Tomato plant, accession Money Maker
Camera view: bottom (45 deg); turntable rotation: 300 degrees
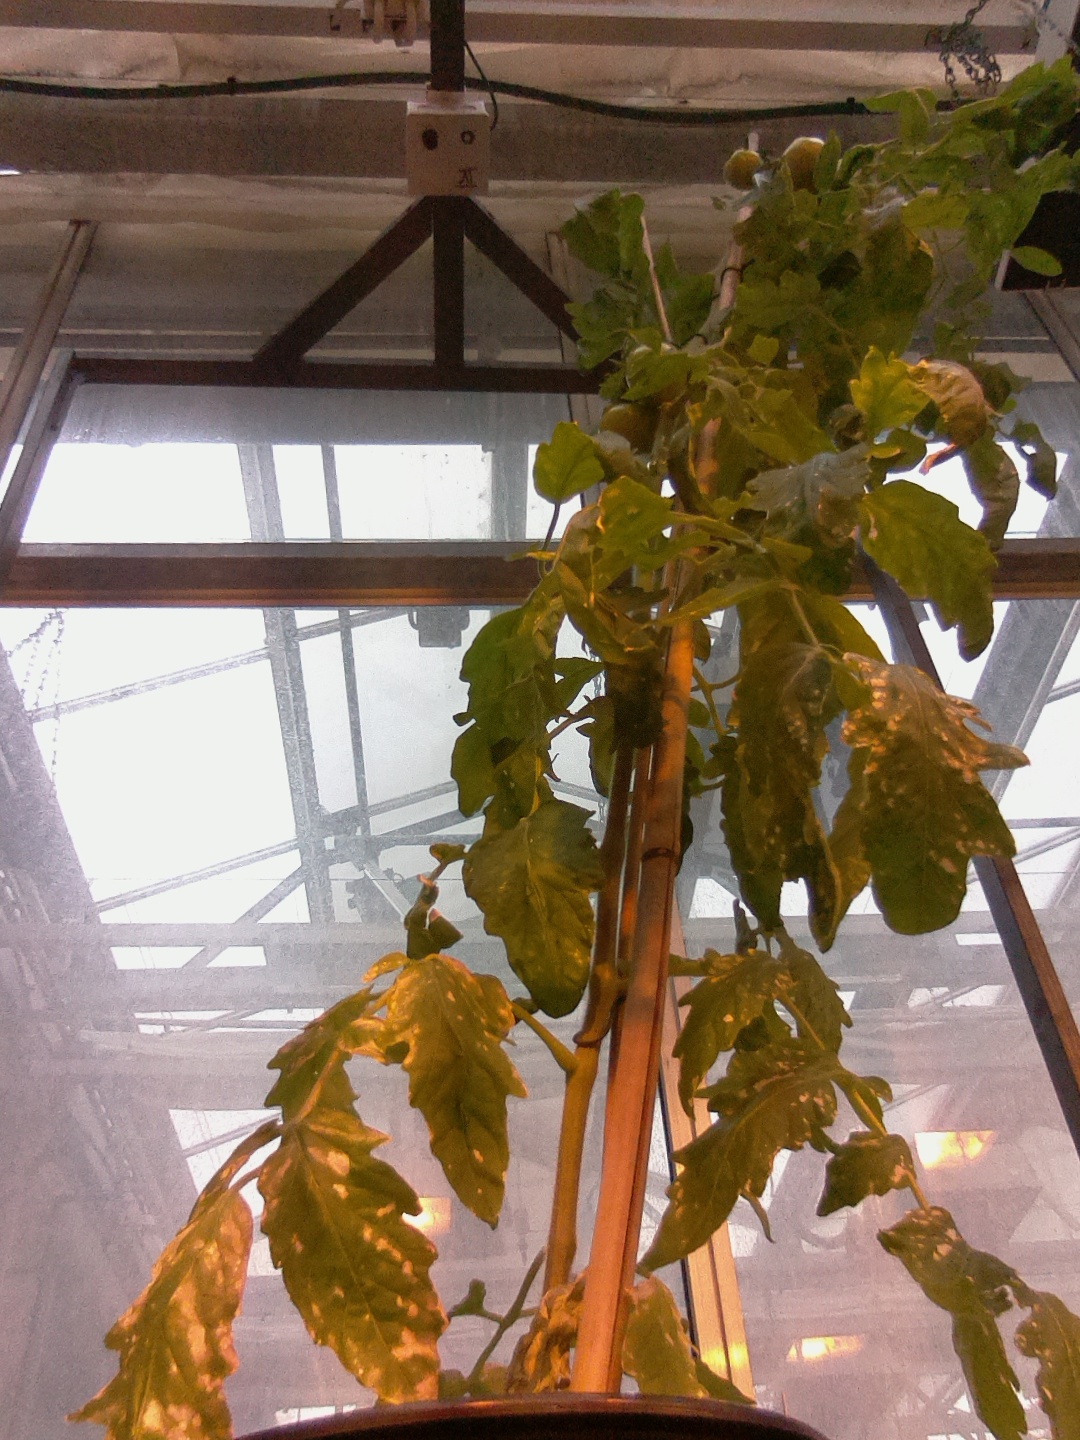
BBCH growth stage 76: 60%-70% of final fruit size